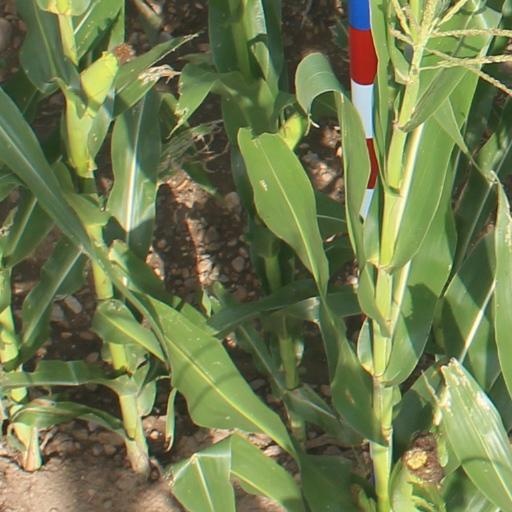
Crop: maize; corn